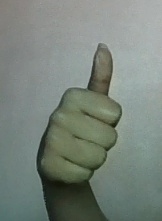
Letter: aleff